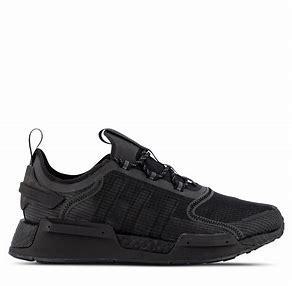
Brand: Adidas
Model: NMD_V3